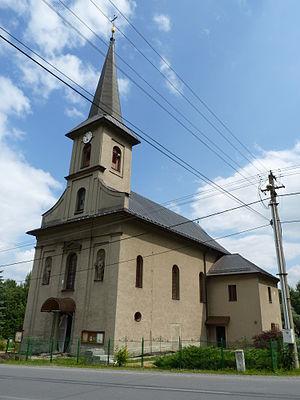
Dobratice est une commune du district de Frýdek-Místek, dans la région de Moravie-Silésie, en République tchèque. Sa population s'élevait à 1 239 habitants en 2018.